Volkov-Yartsev VYa-23

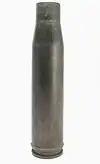
Cartridge from VYa-23

A powerful new 23×152mm cartridge was specifically developed for the VYa. The same caliber was later used also in the post-war towed ZU-23 and self-propelled ZSU-23-4 23mm AA guns. However, the ammunition for this later AA gun has a different powder charge and primer, and is thus not interchangeable. The ammunition is externally easily recognizable: VYa ammunition has brass cases, while post-war AA ammunition has steel cases.